Kirill Bozhenov

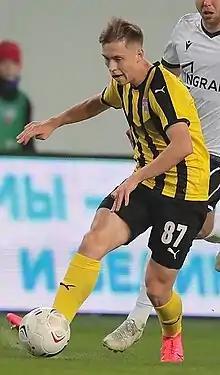
Bozhenov with FC Khimki in 2020

Kirill Viktorovich Bozhenov (born 7 December 2000) is a Russian football player. His primary position is right midfielder or right winger, he also played right back in the past.